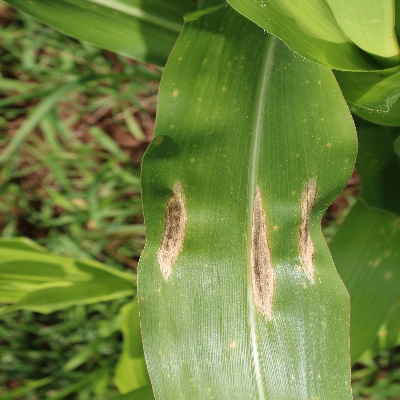
Crop: Maize
Condition: leaf blight